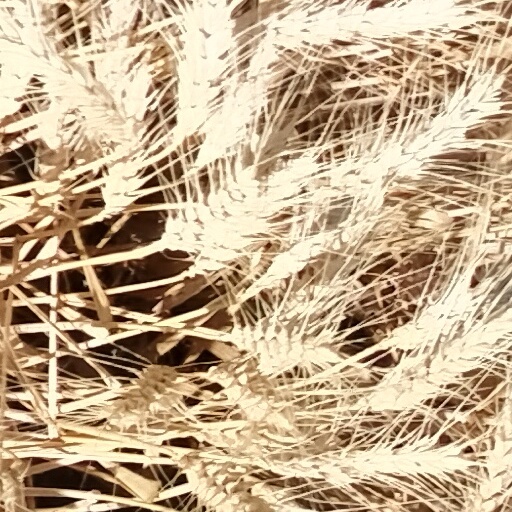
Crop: wheat